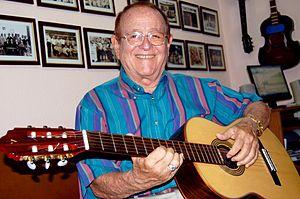
Abdón Senén Suárez Hernández, né à Matanzas le 30 juillet 1922 et mort le 6 octobre 2013 à La Havane, est un guitariste et compositeur cubain.